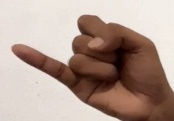
ASL sign: J